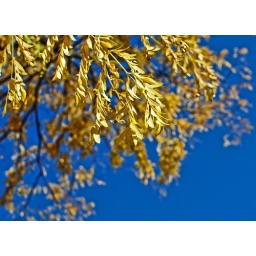
The Locust leaves are beautiful against a cloudless blue sky